Italian Democratic Socialist Party

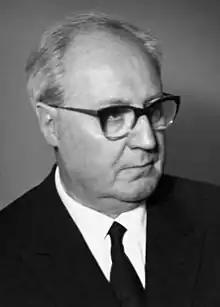
Party leader Giuseppe Saragat in 1964

The PSDI had its best result at its first appearance in the 1948 Italian general election, when it gained 7.1% of the vote. In that occasion, the party was successful in stealing many votes from the PSI, which was damaged by the split as well as by the alliance with the PCI in the Popular Democratic Front. The PSDI found its heartlands in Northern Italy: 12.9% in the Province of Turin, 11.9% in Cuneo, 10.6% in Milan, 13.9% in Sondrio, 12.6% in Treviso, 15.9% in Belluno, and 14.9% in Udine.